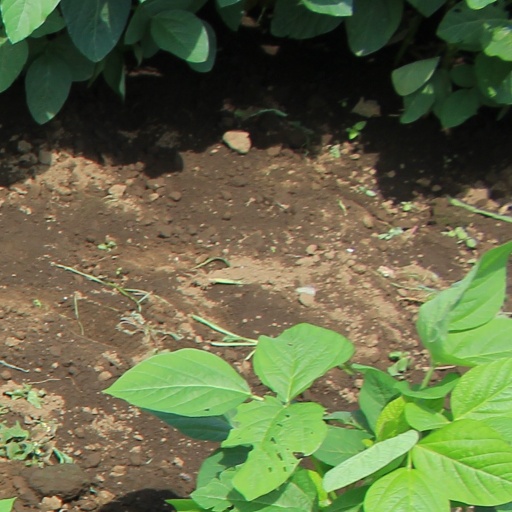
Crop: soybean